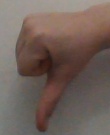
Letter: waw